University of Mississippi Field Station

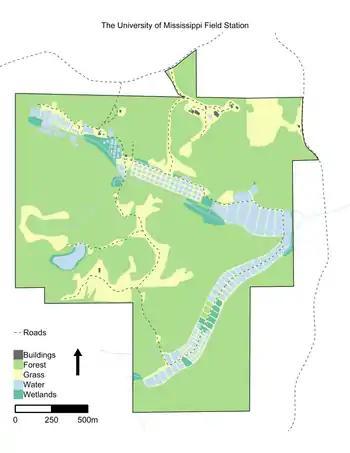
Map of UMFS

In July 1947, the area that is now the UMFS opened as Ole Miss Fisheries, Inc., a fish farm that later became Minnows Incorporated and operated by the Herbert Kohn Corporation. The fish farm comprised of bottomland along the Bay Springs Branch of Puskus Creek that was purchased from the Hickey family. The original ponds were irregularly arranged, filled from springs through pipes in the levees, and emptied via standpipes in the corner of each pond. After the original ponds, newer ponds had concrete outlet structures for drainage, and most current ponds have PVC standpipes. At its peak, the fish farm produced three million to four million fish per year. Eighty percent of these fish were golden shiners, and the rest were goldfish. After the construction of the first set of ponds, the area alongside an unnamed stream stretching about southwest of Bay Springs Branch was dynamited for drainage and cleared of timber. An additional 65 ponds were constructed here in a double row and the stream rerouted so that it flowed in two channels on the sides of the valley. Attempts were made to raise trout, but these were not successful due to their low temperature requirements and the low levels dissolved substances in the water at UMFS. Additional attempts to raise American bullfrogs were also not successful, possibly due to predation on the tadpoles or the spread of disease in confined spaces. Grazing cattle, along with the fish farm's crew, maintained low levels of vegetation growth around the ponds.In the early 1980s, the farm ceased operations and was sold to Weyerhaeuser where it remained fallow for two to three years, during which time much of the area became overgrown with vegetation.